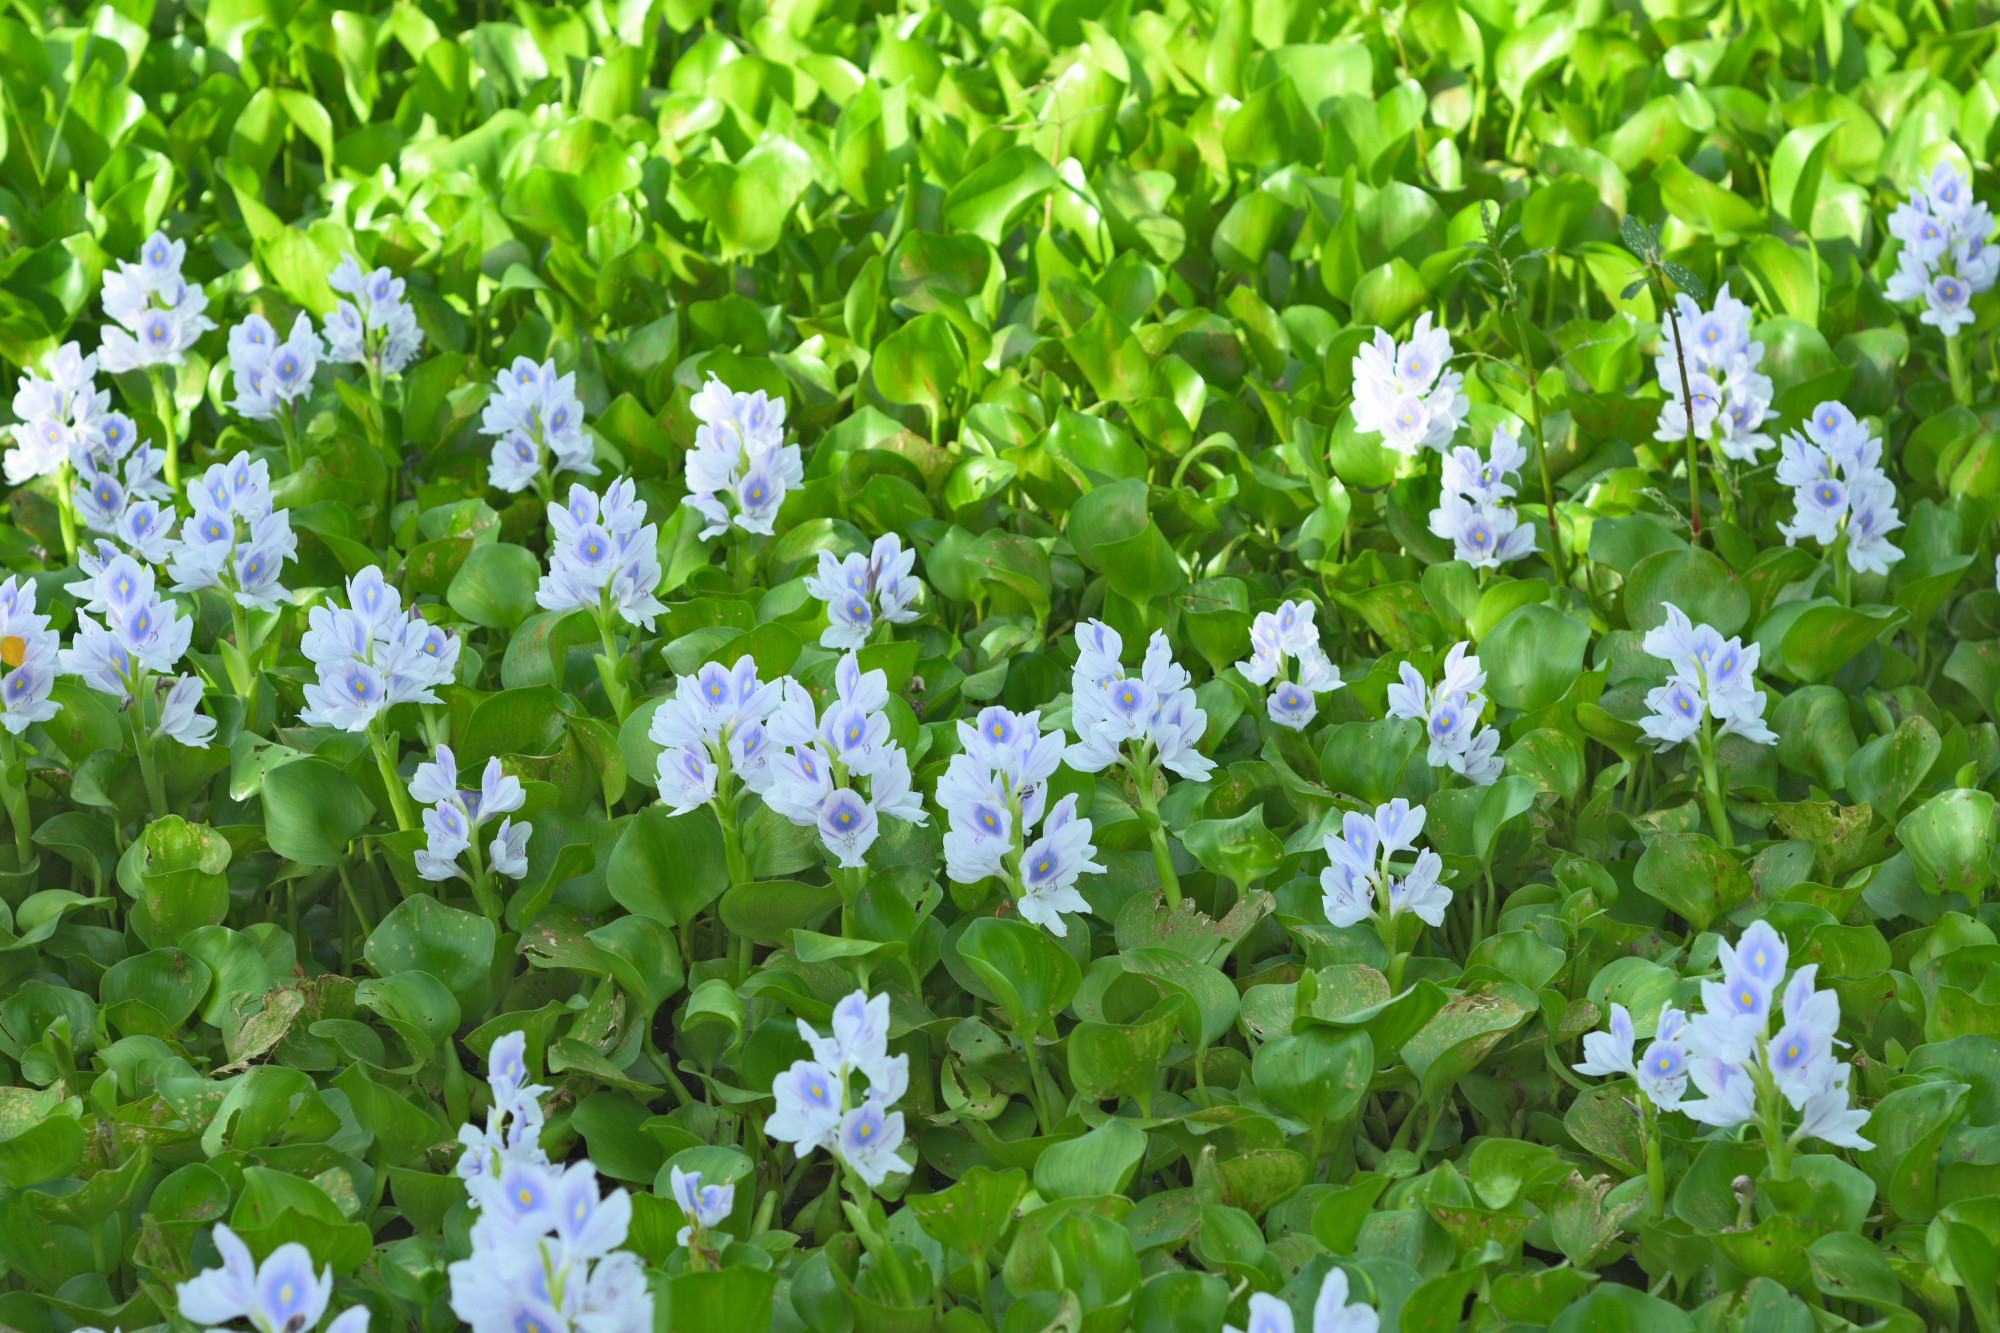
Water Hyacinth - Khurushkul Pond, Bangladesh
Water hyacinth (Eichhornia crassipes) coverage in a freshwater pond near Khurushkul, Cox's Bazar, Bangladesh. Photographed on 9 August 2026 during the monsoon season. Follow-up survey of the pond documented in the June 2026 water lily / water hyacinth dataset.
Location: Khurushkul, Cox's Bazar, Chattogram, Bangladesh
Keywords: water hyacinth, Eichhornia crassipes, invasive aquatic plant, pond, freshwater wetland, monsoon, Bangladesh, Khurushkul, Cox's Bazar, botanical photography, aquatic vegetation, golamrob